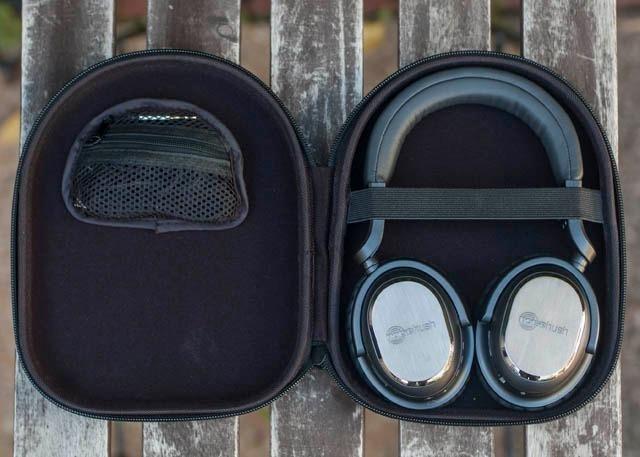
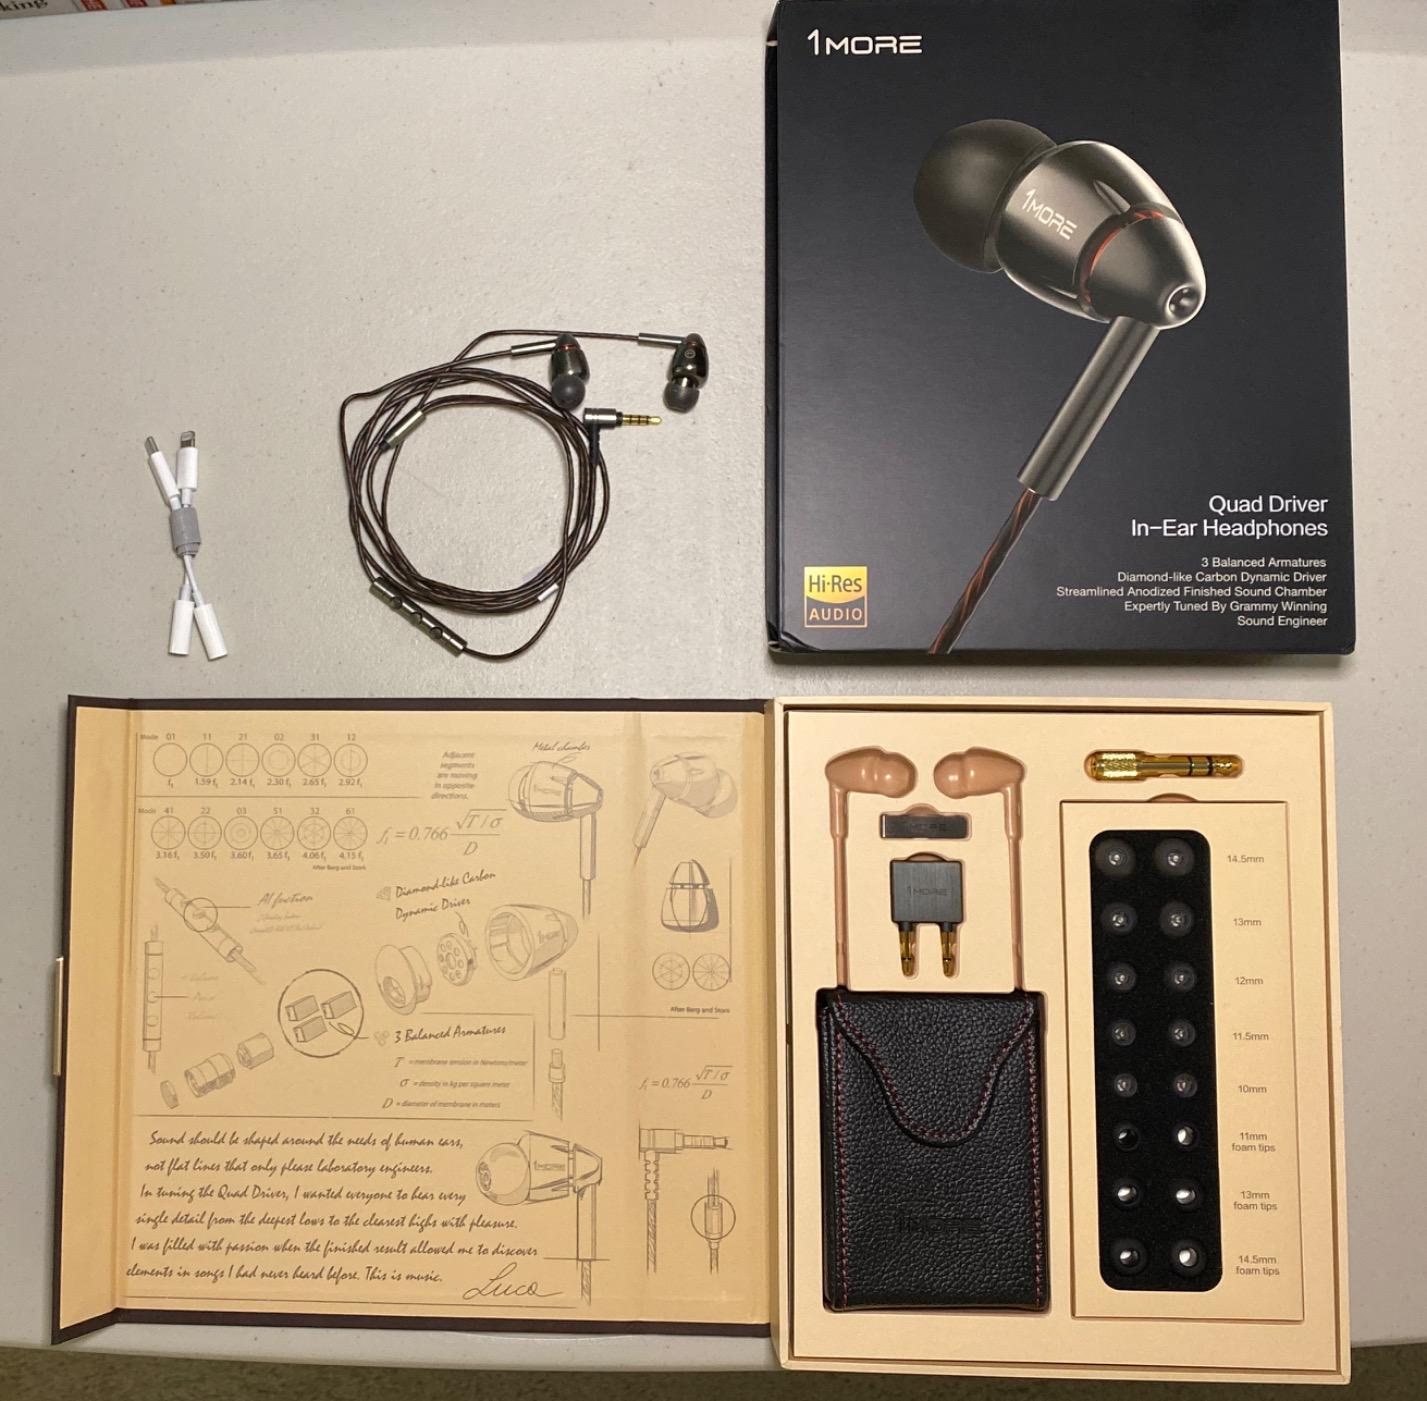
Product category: headphones
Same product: no